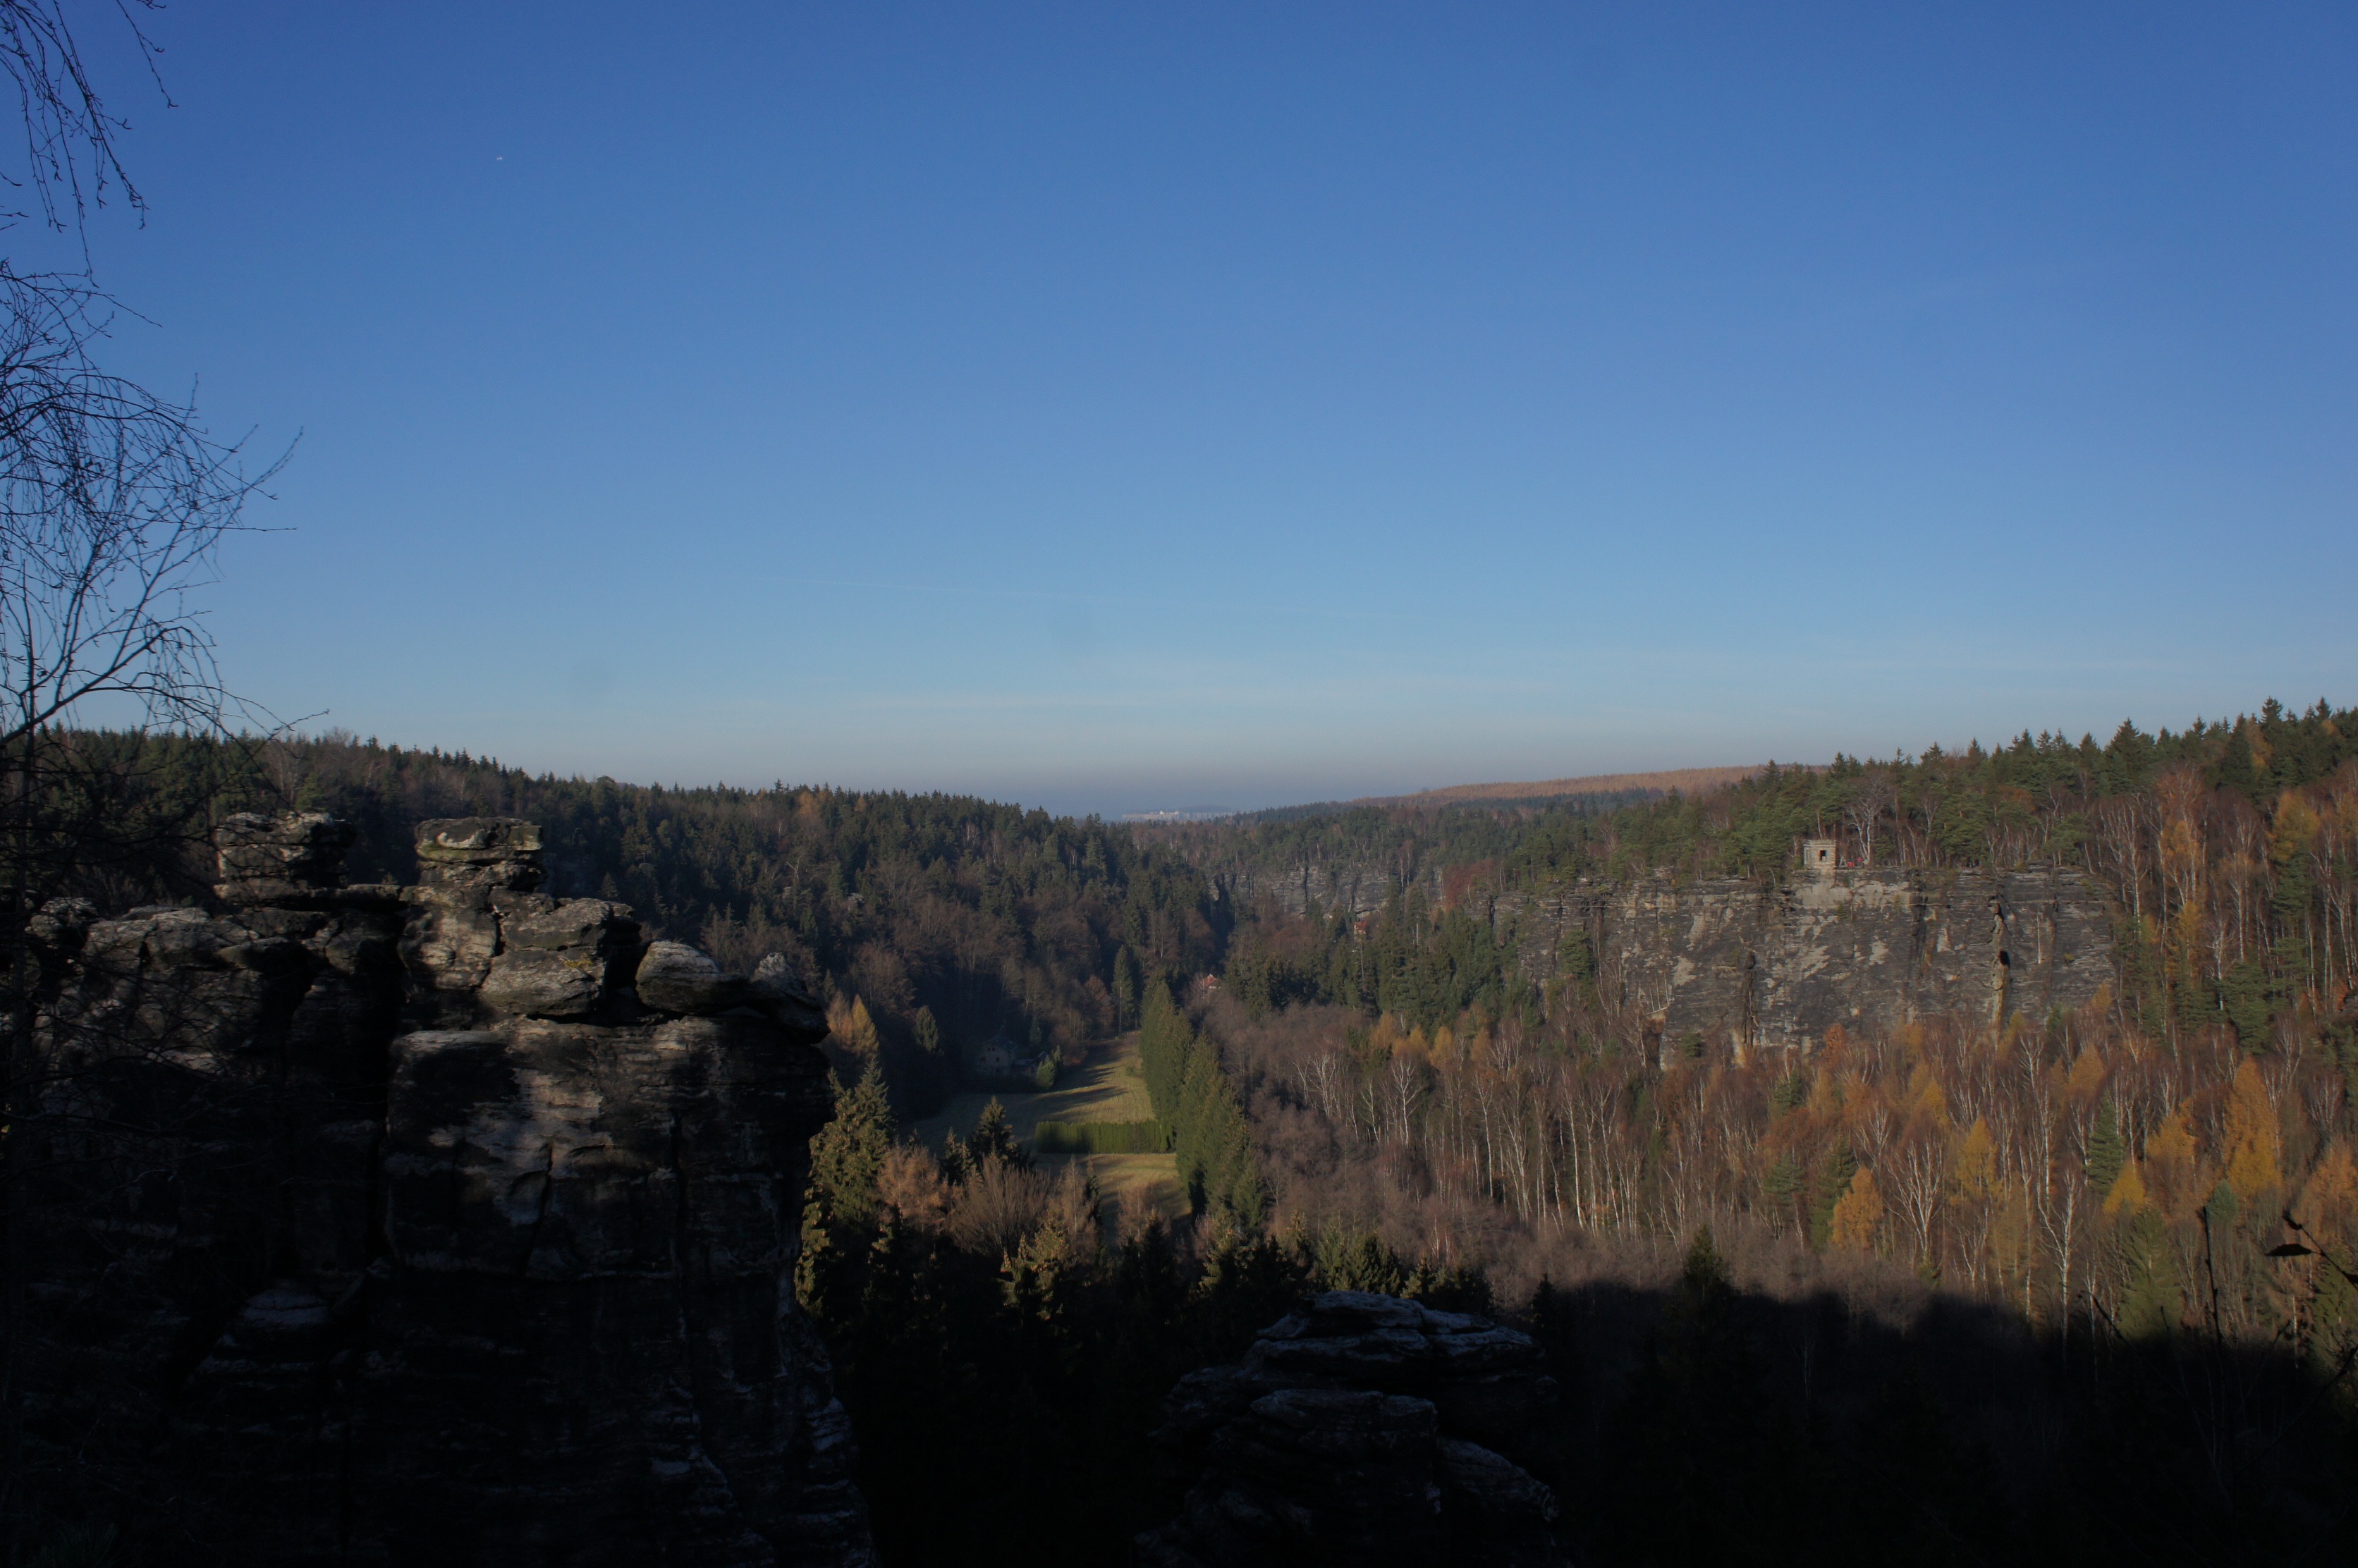
landscape, tree, nature, forest, rock, wilderness, mountain, sky, hiking, morning, hill, valley, cliff, reflection, autumn, blue, terrain, ridge, mountains, plateau, landform, natural environment, geographical feature, atmospheric phenomenon, mountainous landforms